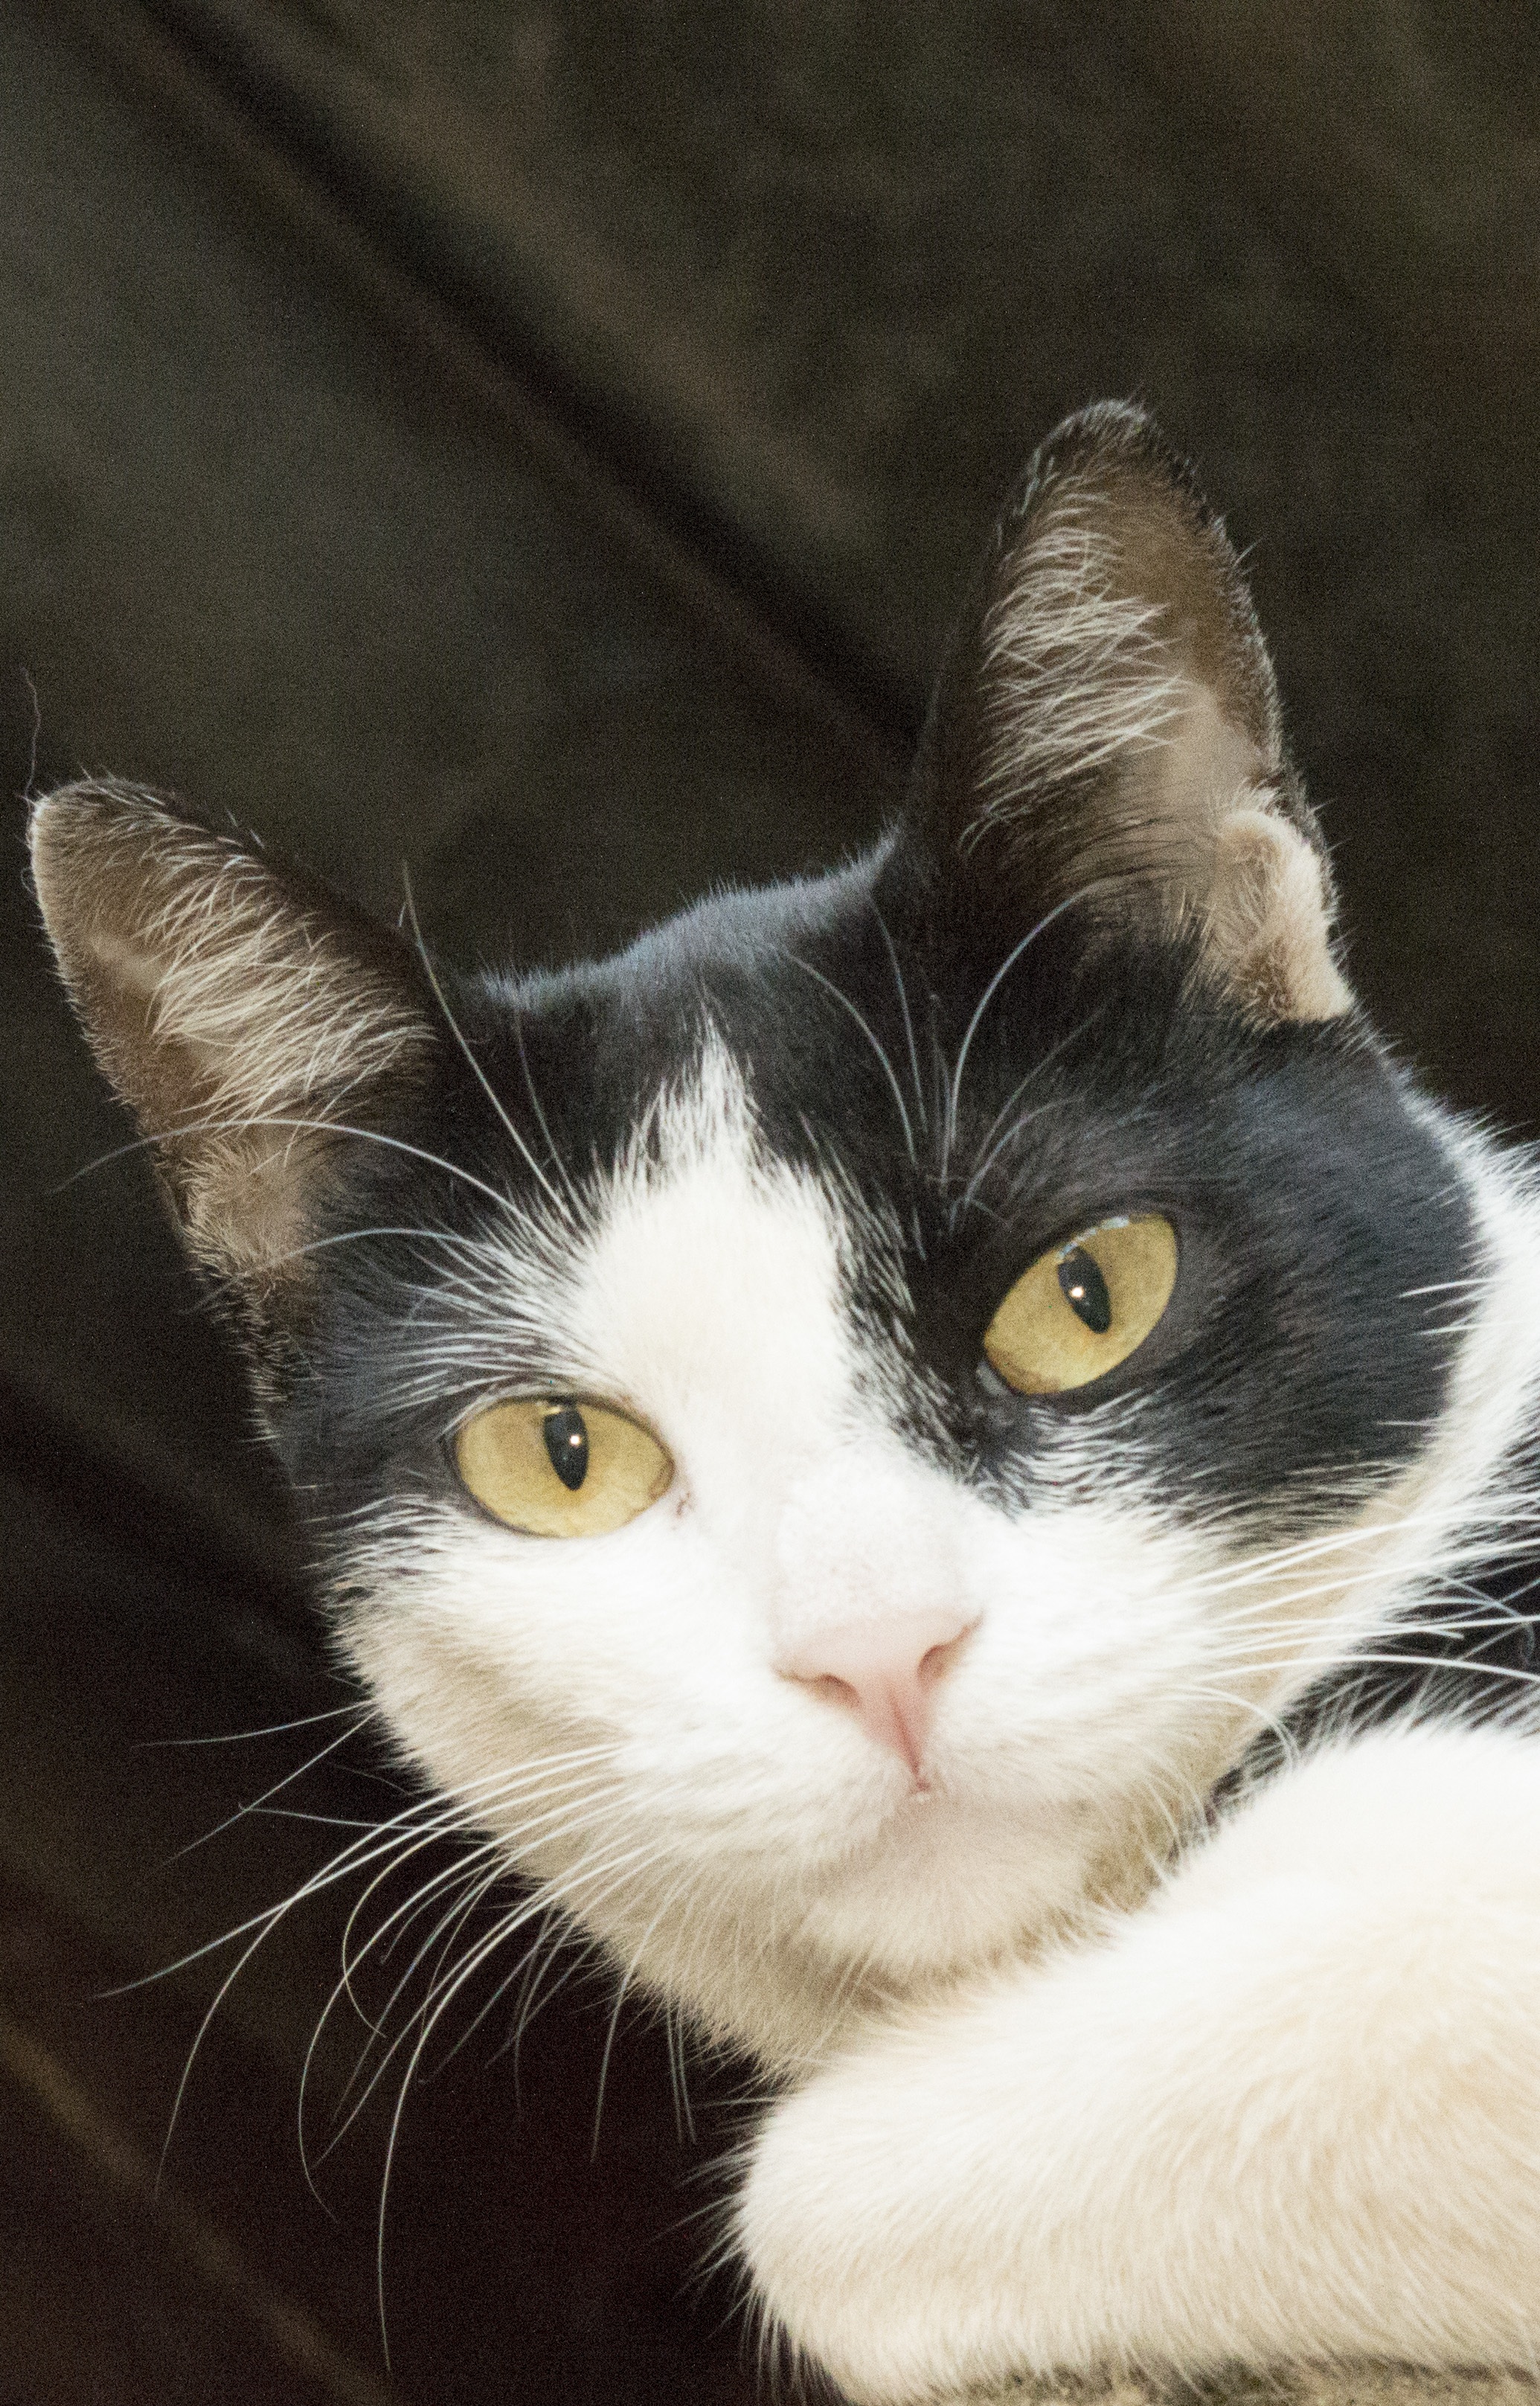
black and white, white, cat, mammal, close up, nose, whiskers, vertebrate, feline look, european shorthair, small to medium sized cats, cat like mammal, domestic short haired cat